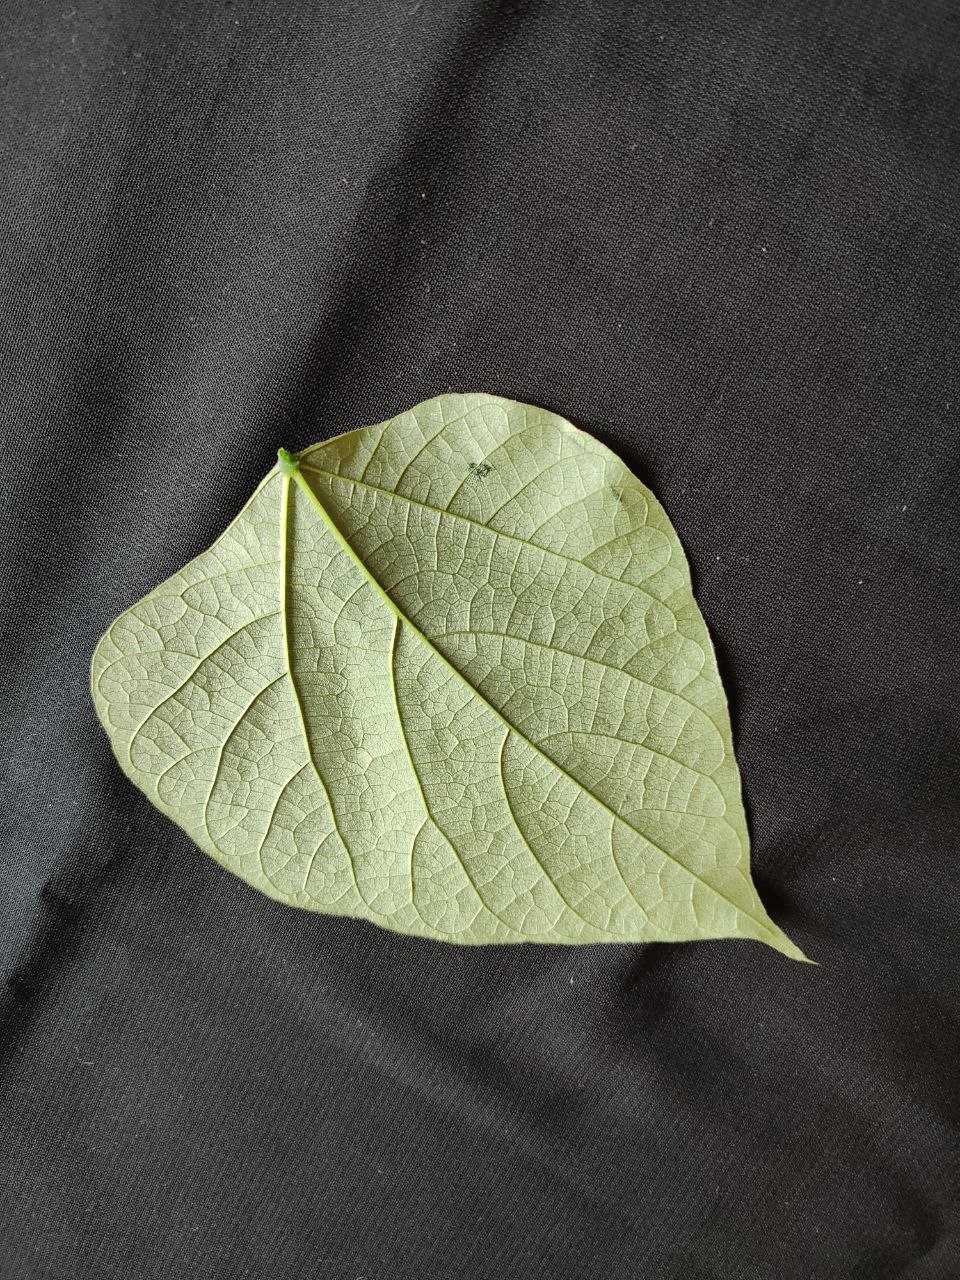
Crop: bean
Leaf condition: Fresh Leaf